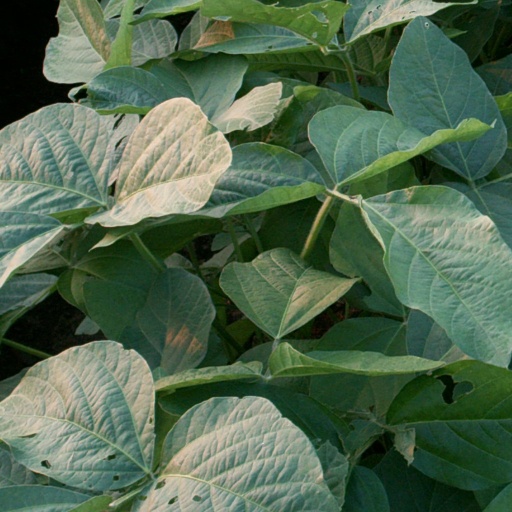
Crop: soybean